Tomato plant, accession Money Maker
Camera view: vertical (180 deg); turntable rotation: 270 degrees
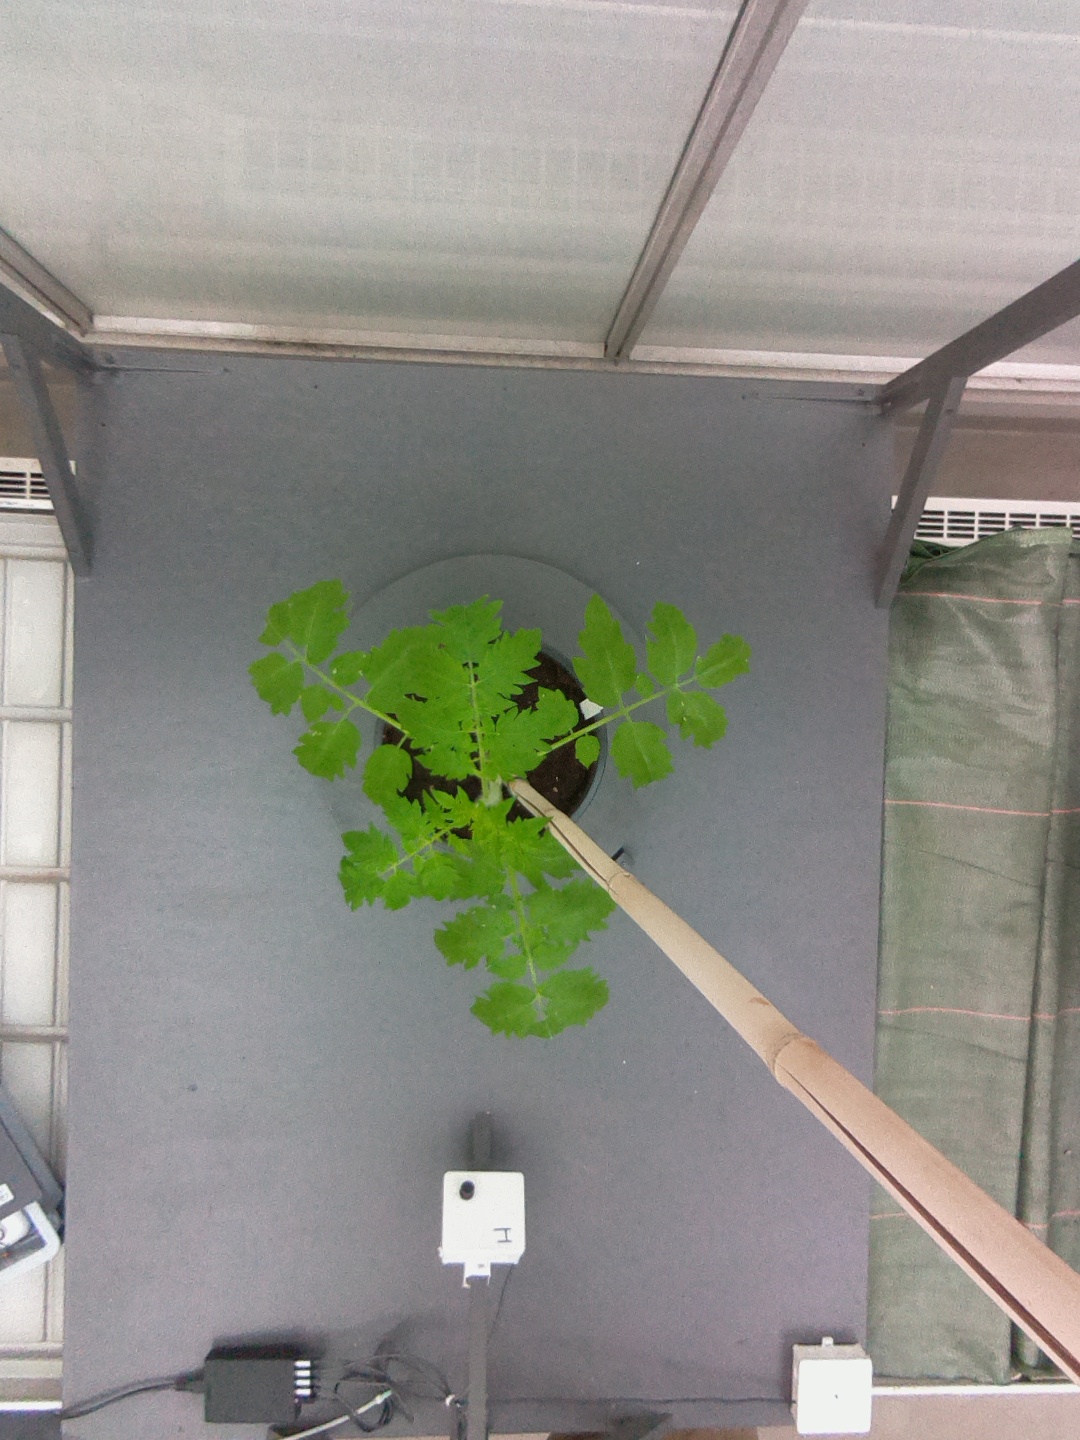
BBCH growth stage 13: 6 of true leaves visible